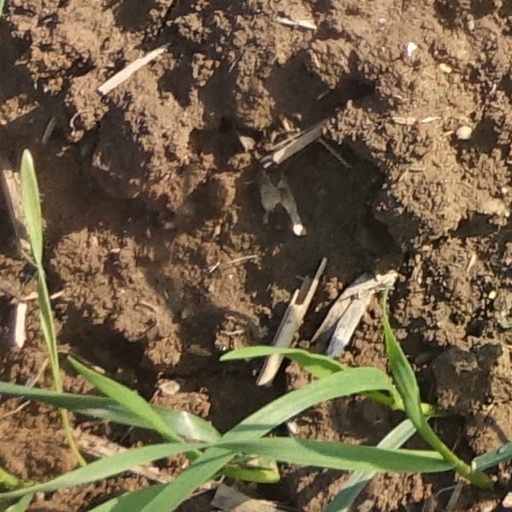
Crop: wheat